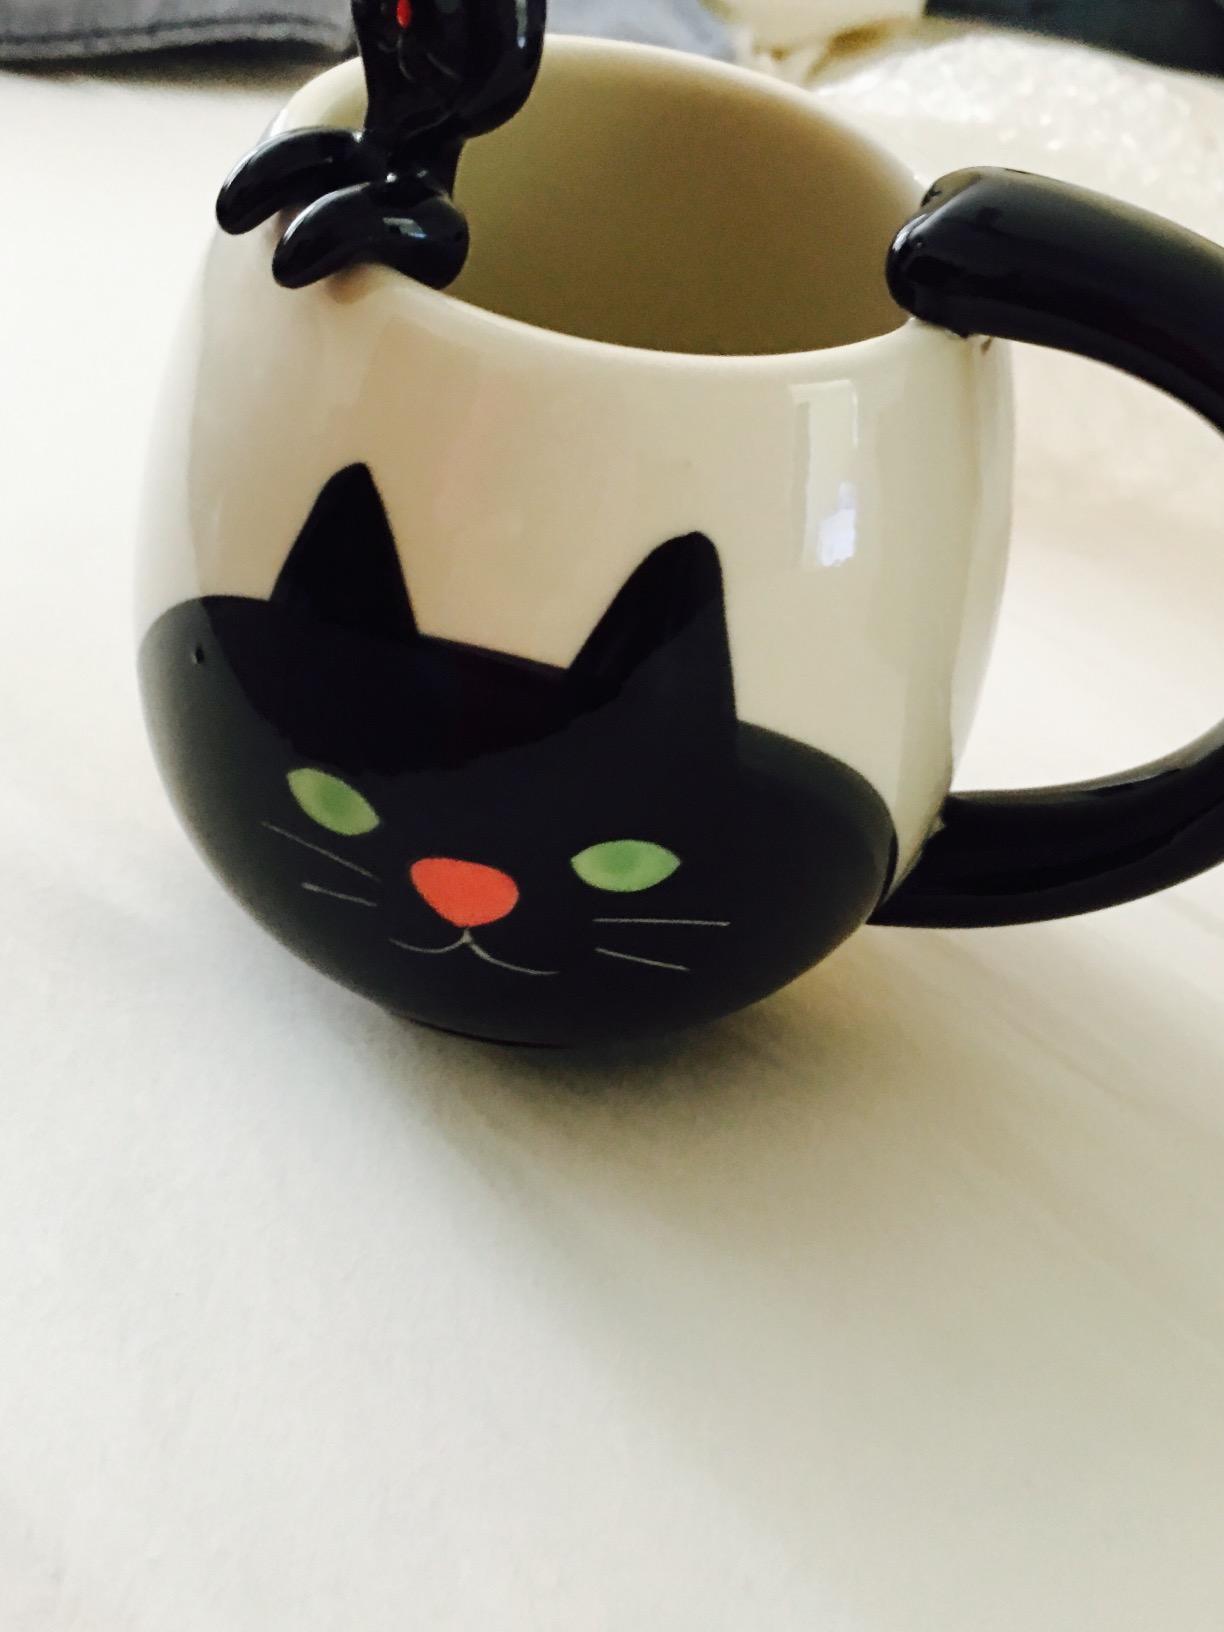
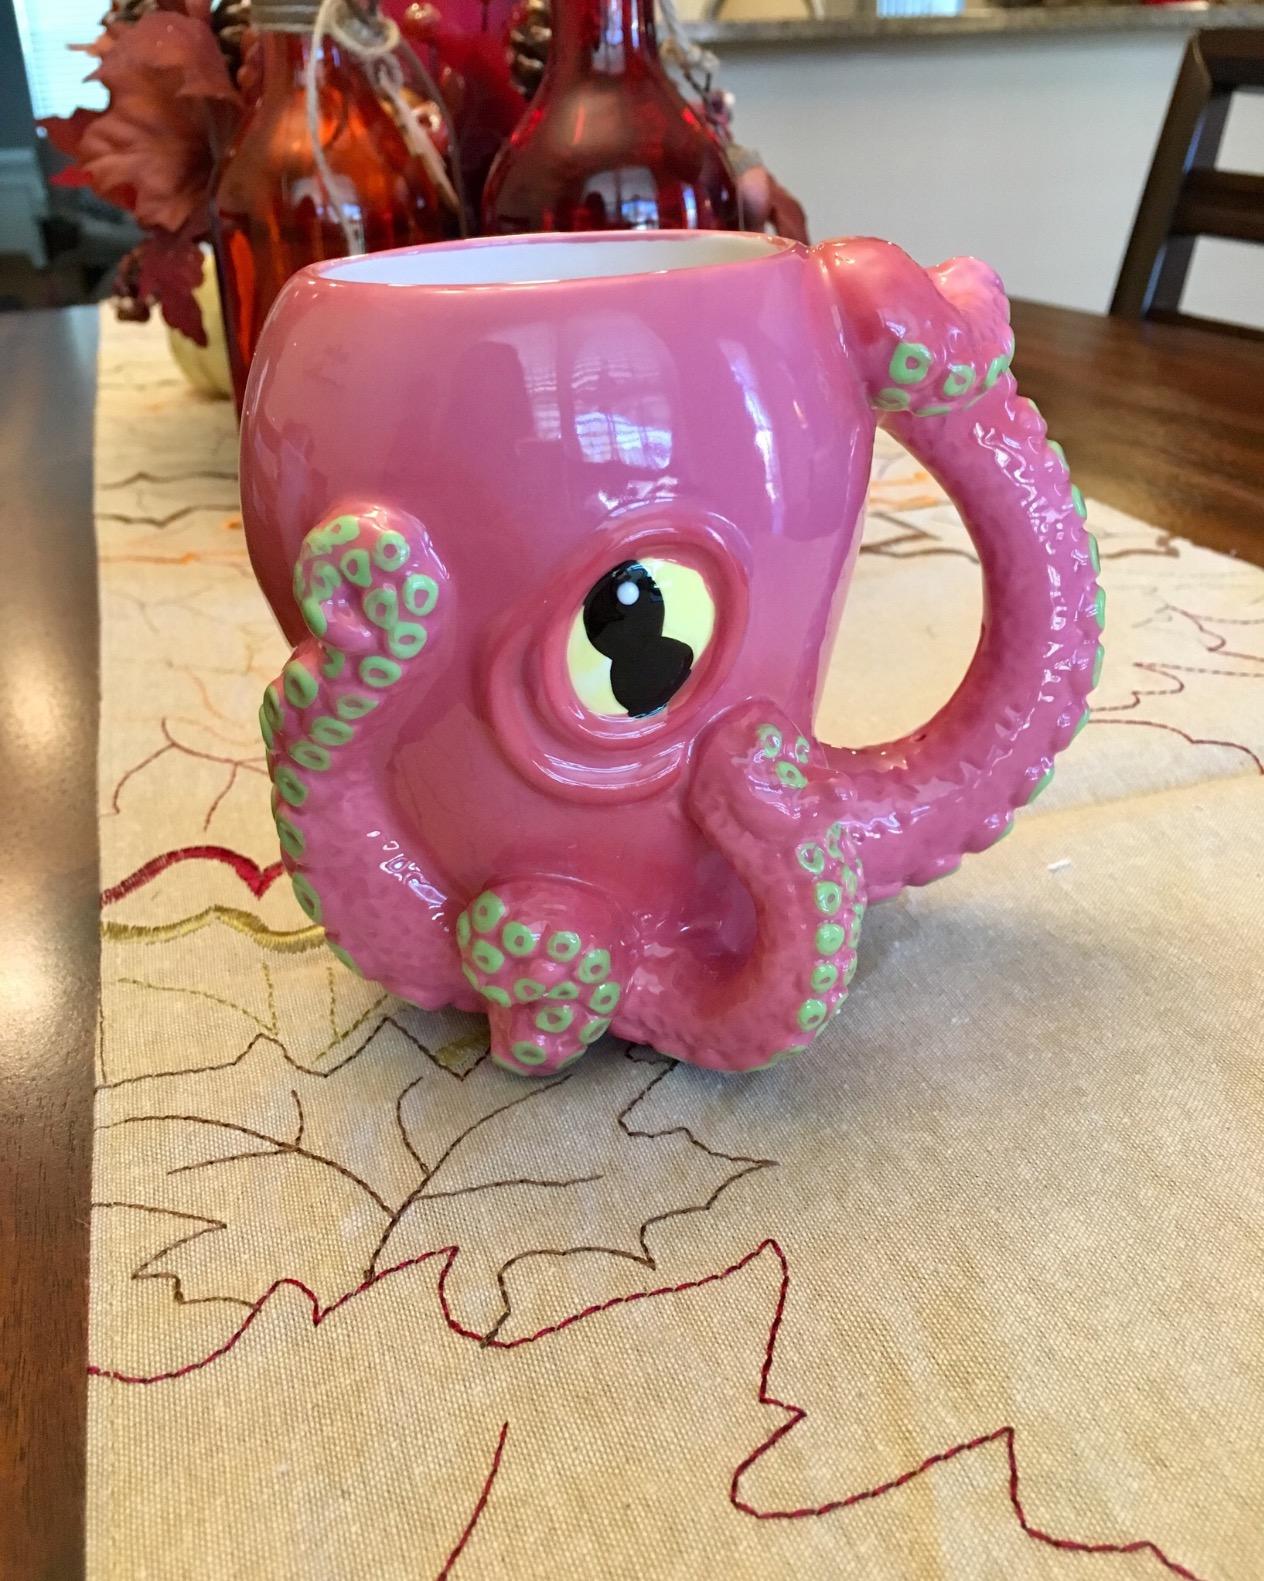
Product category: items_mug
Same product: no